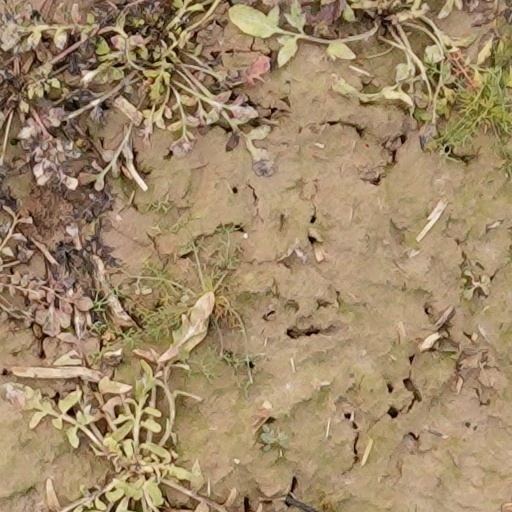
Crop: wheat